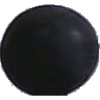
Label: Grape Blue 1